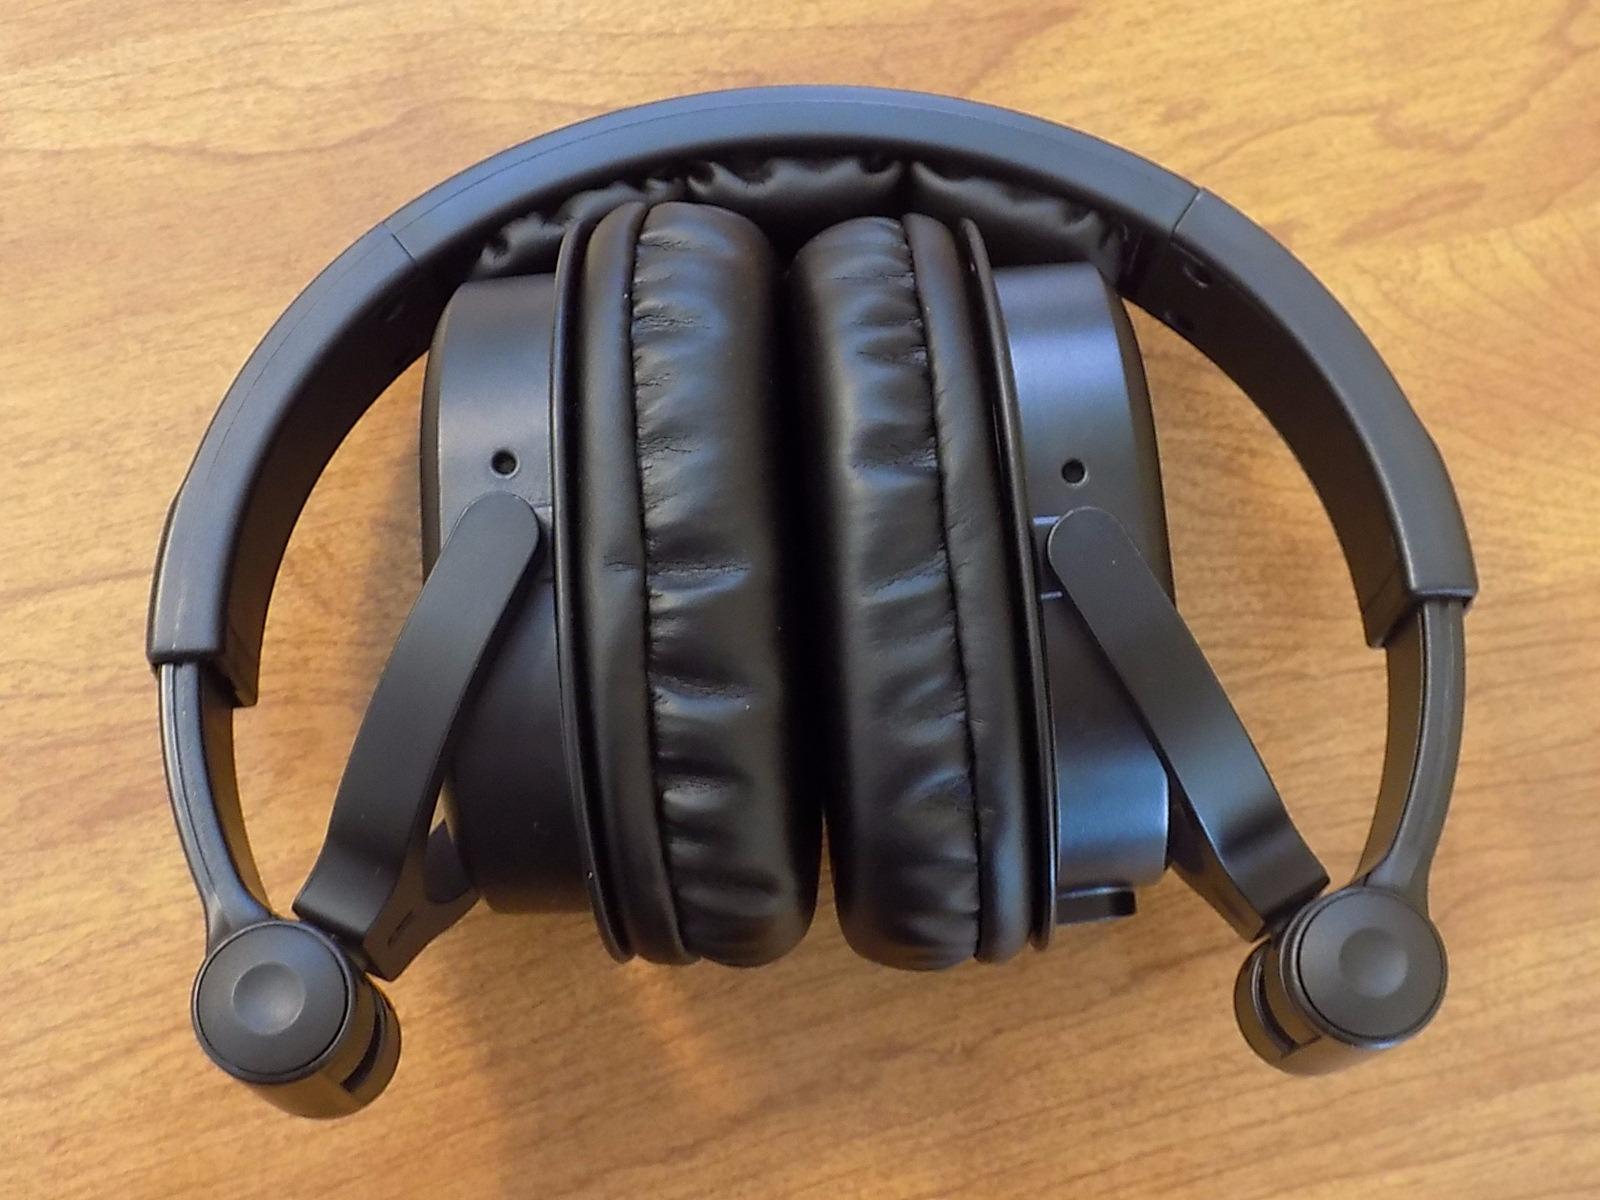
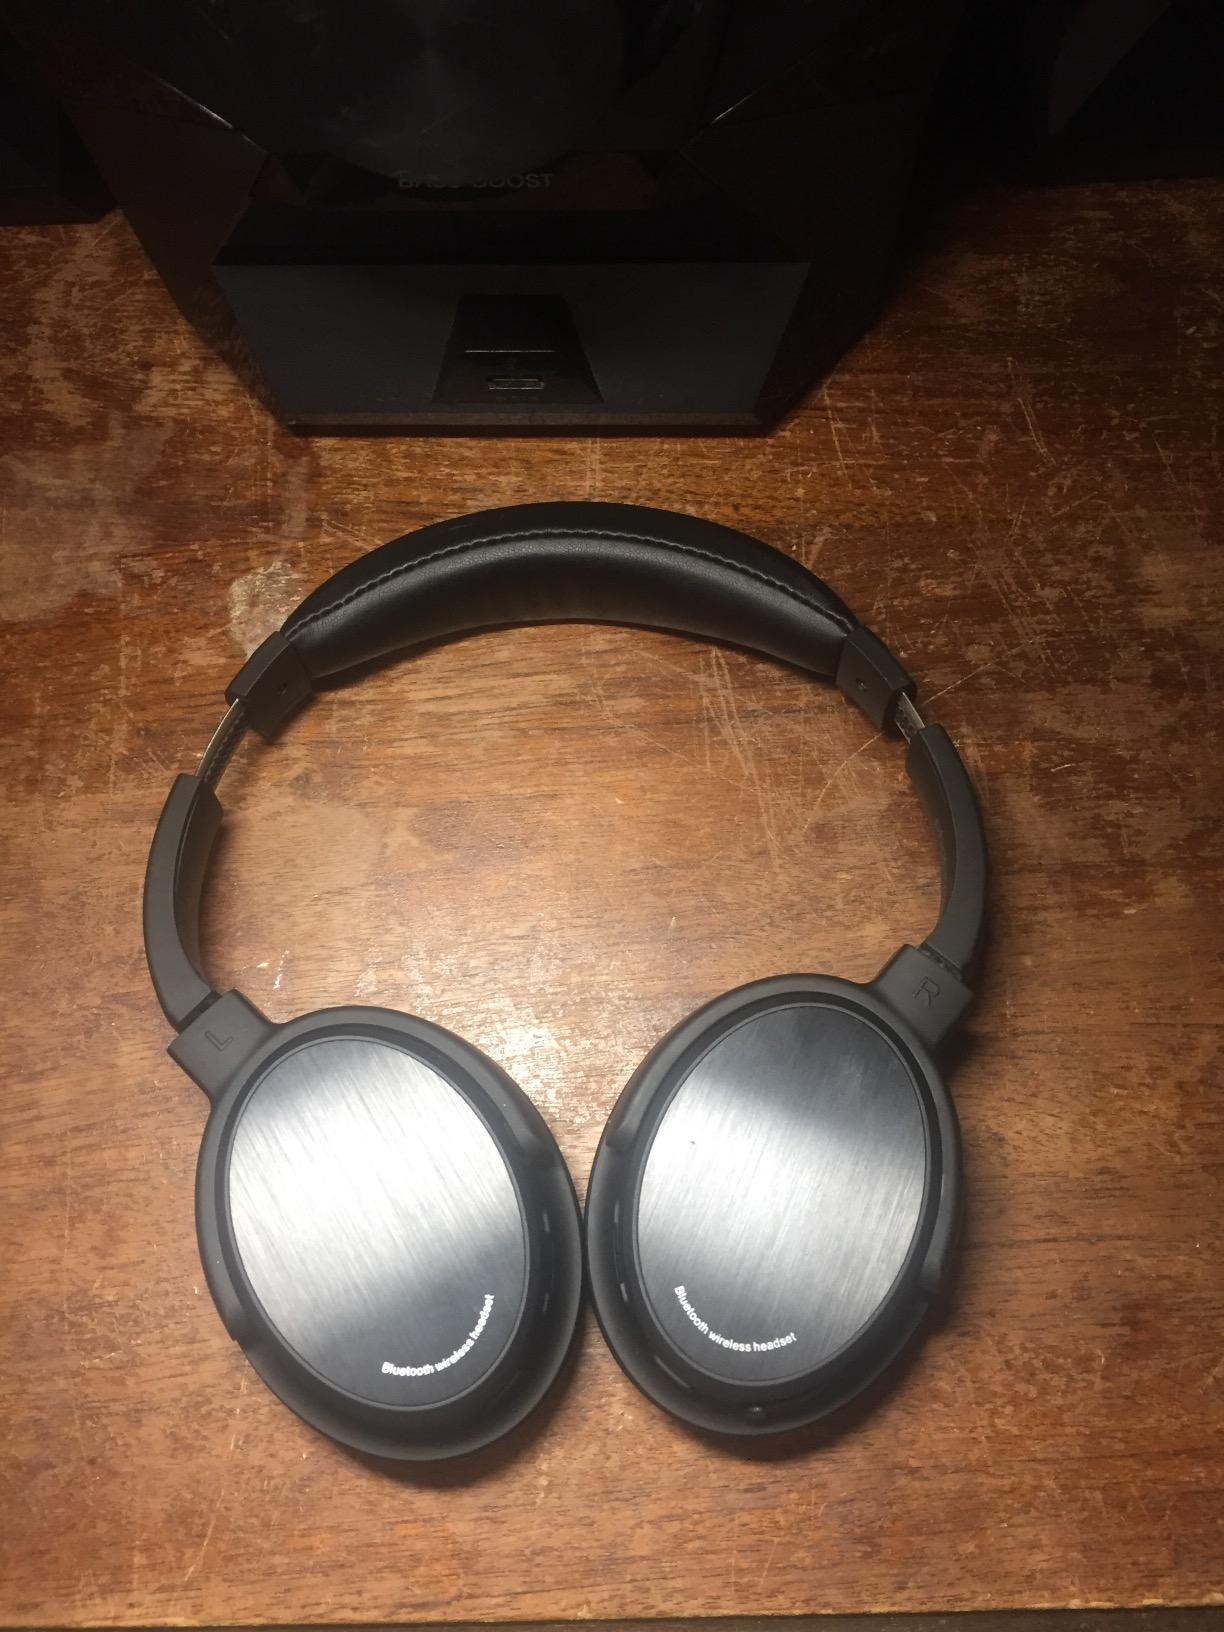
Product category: headphones
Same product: no